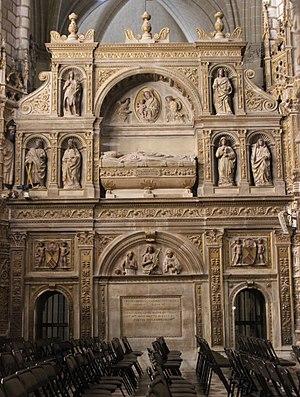
Andrea dal Monte Sansovino ou Andrea Contucci del Monte Sansovino est un sculpteur et architecte Italien de la Renaissance qui a eu pour élève Francesco da Sangallo.